Horror Story (film)

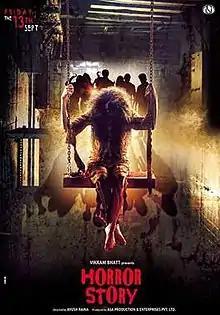
Theatrical release poster

Horror Story is a 2013 Indian Hindi-language horror film written by Vikram Bhatt and directed by Ayush Raina. The film stars Ravish Desai and Hasan Zaidi, and is the Bollywood debut of noted television actors Nishant Malkani and Karan Kundra. The film was released on 13 September 2013. The plot revolves around a night spent by seven youngsters at a haunted hotel. The film received positive reviews but failed at the box office.